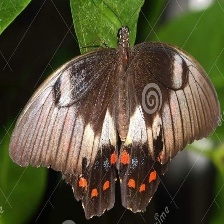
Species: ORCHARD SWALLOW